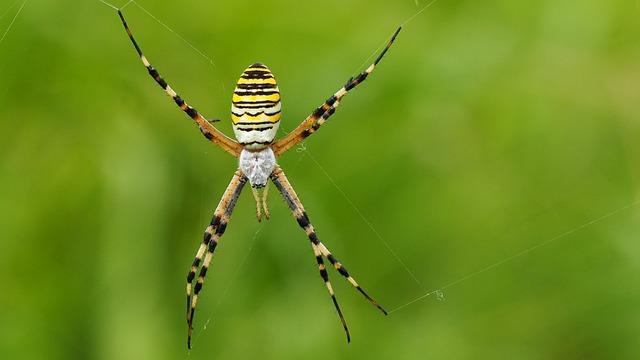
spider